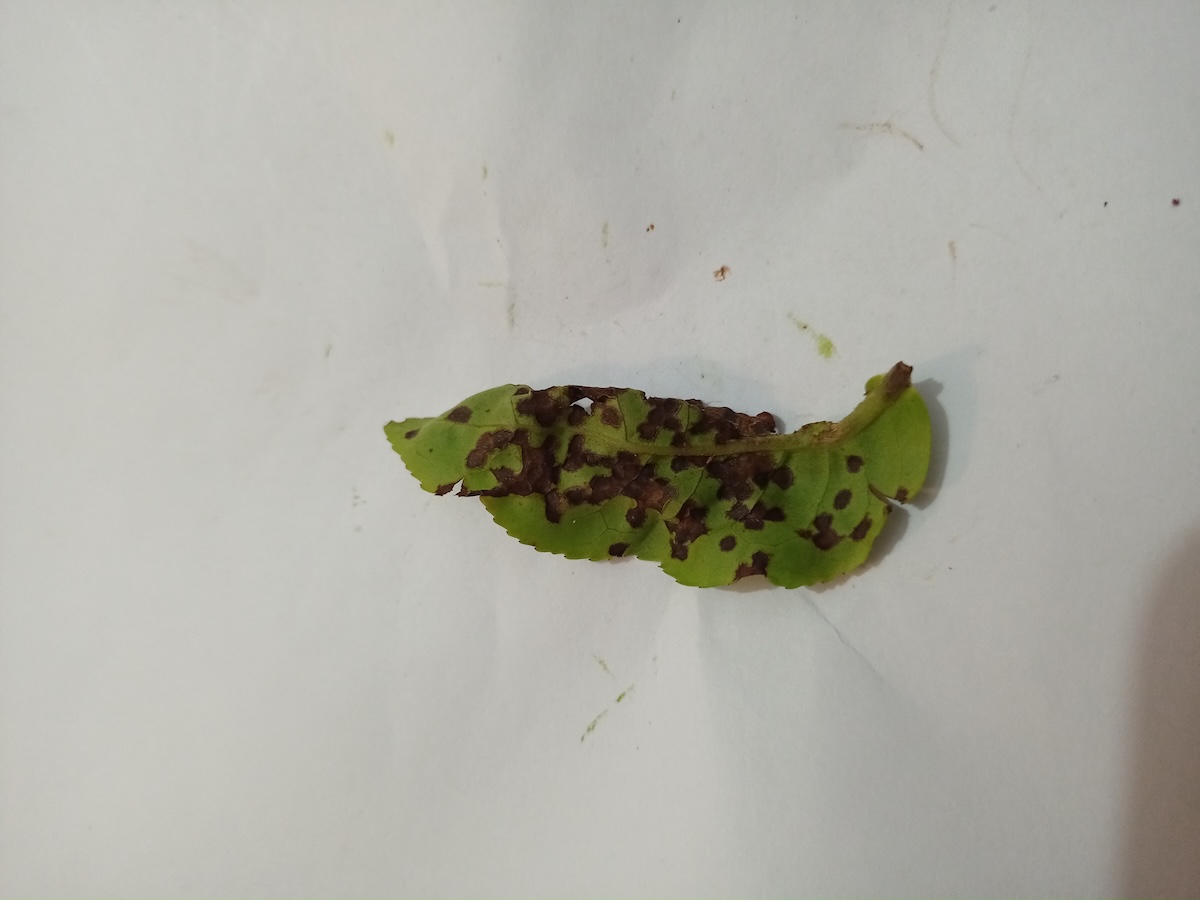
Label: Helopeltis